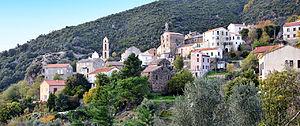
Tox est une commune française située dans la circonscription départementale de la Haute-Corse et le territoire de la collectivité de Corse. Elle appartient à l'ancienne piève de Verde.